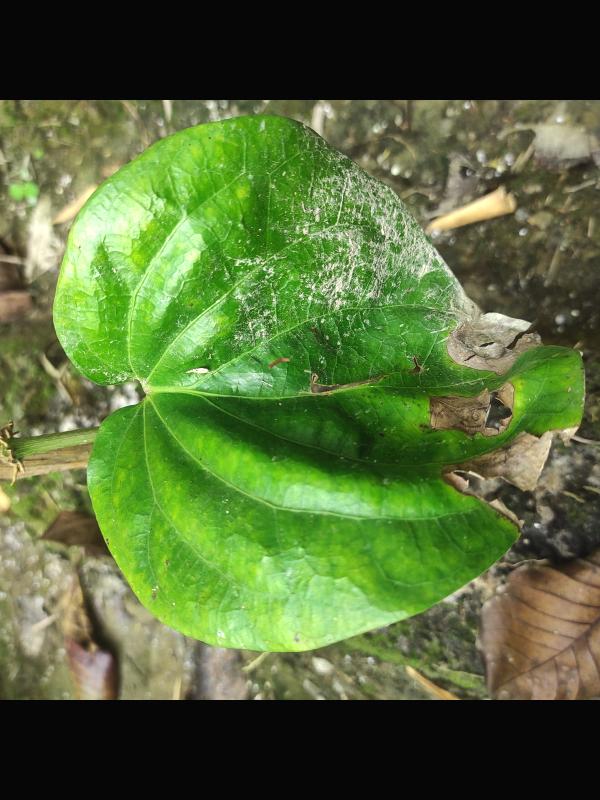
Label: Fungal_Brown_Spot_Disease